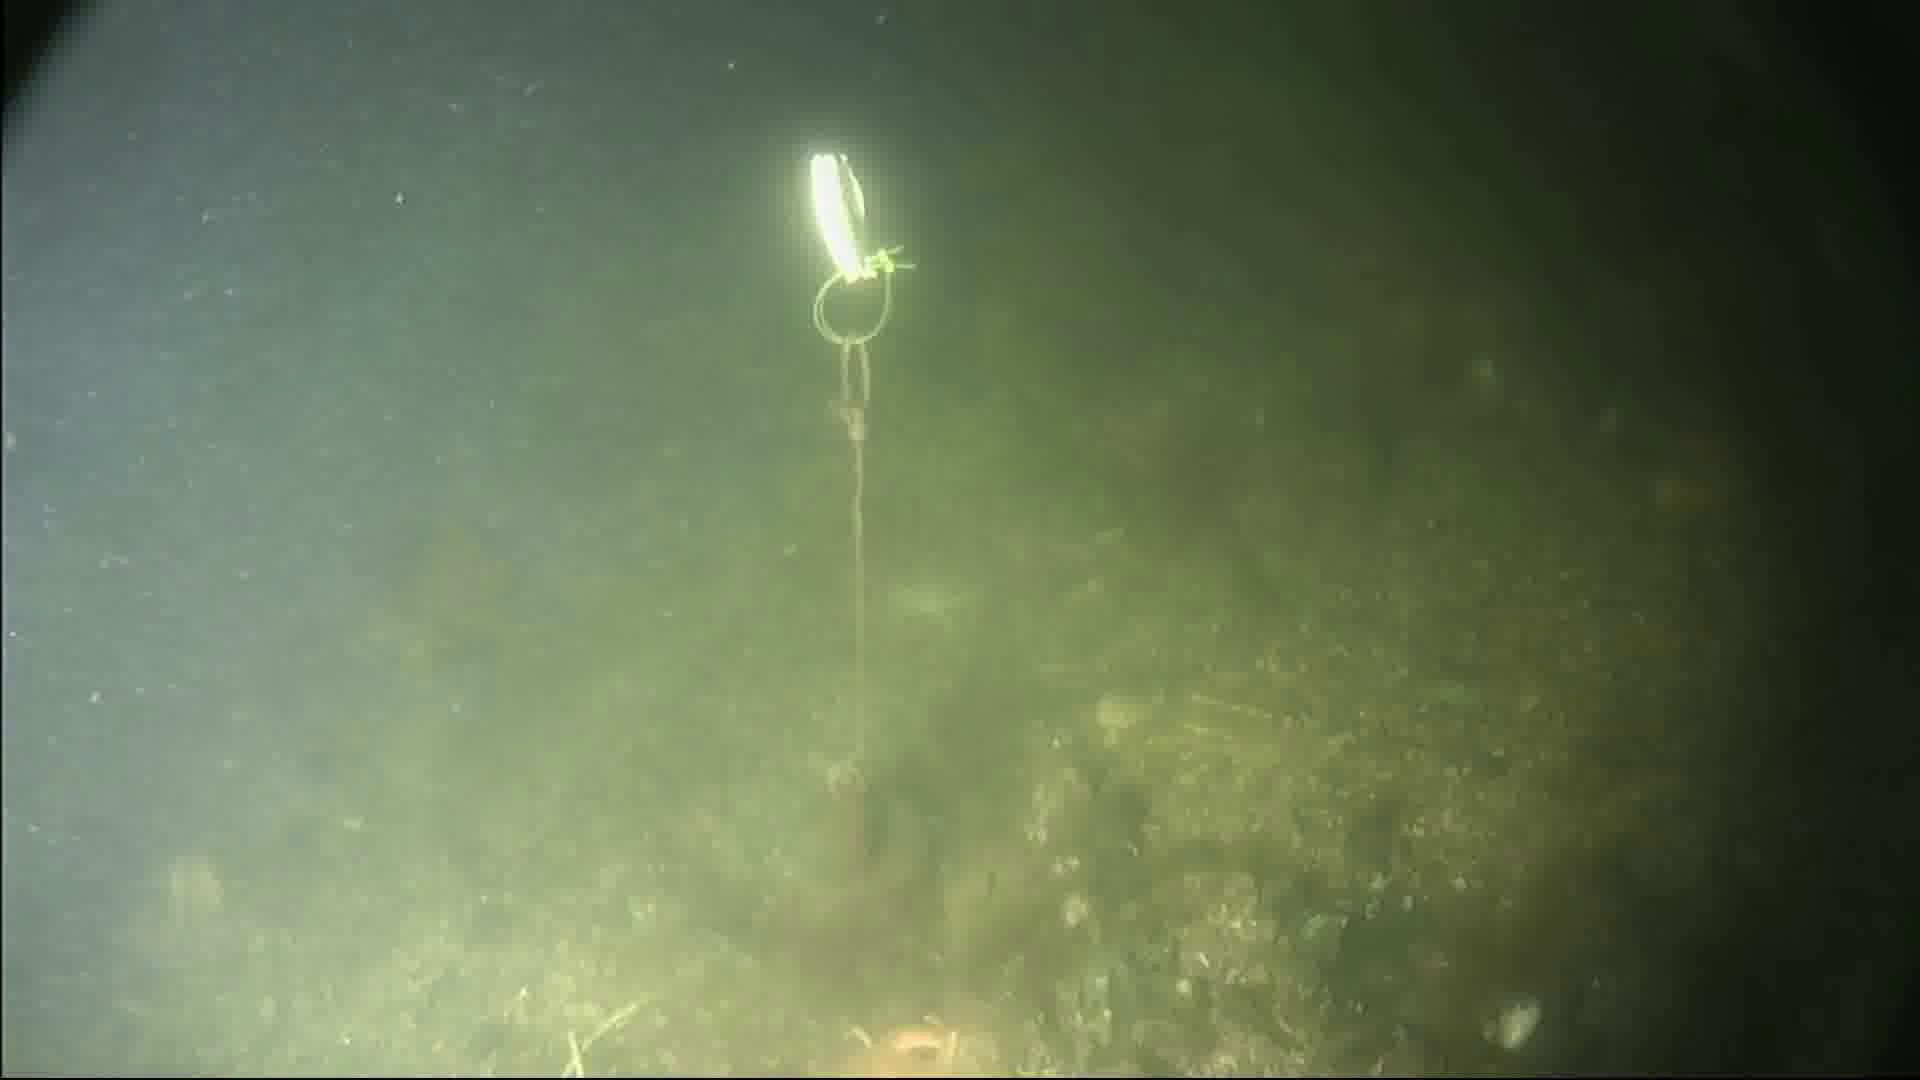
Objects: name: starfish
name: crab